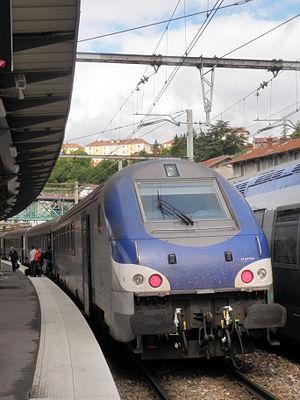
Voiture pilote B5uxh en gare de Bellegarde
Le TER Rhône-Alpes est le réseau de Transport express régional de l'ancienne région administrative Rhône-Alpes. Le TER de la nouvelle région administrative Auvergne-Rhône-Alpes est le TER Auvergne-Rhône-Alpes.